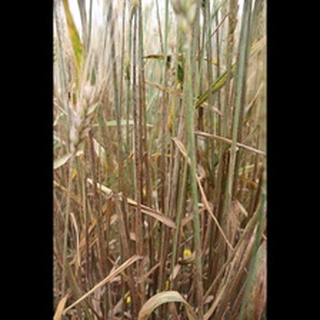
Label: wheat_black_rust